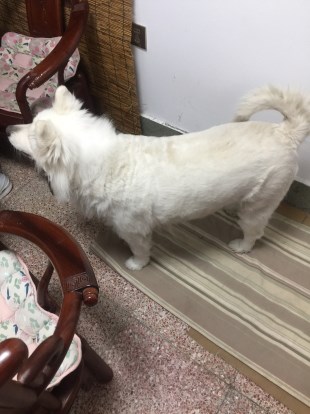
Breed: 2192-n000088-Samoyed